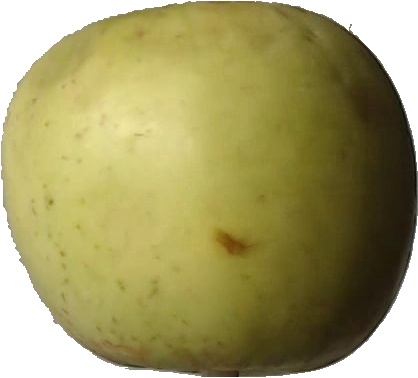
Label: apple_golden_3